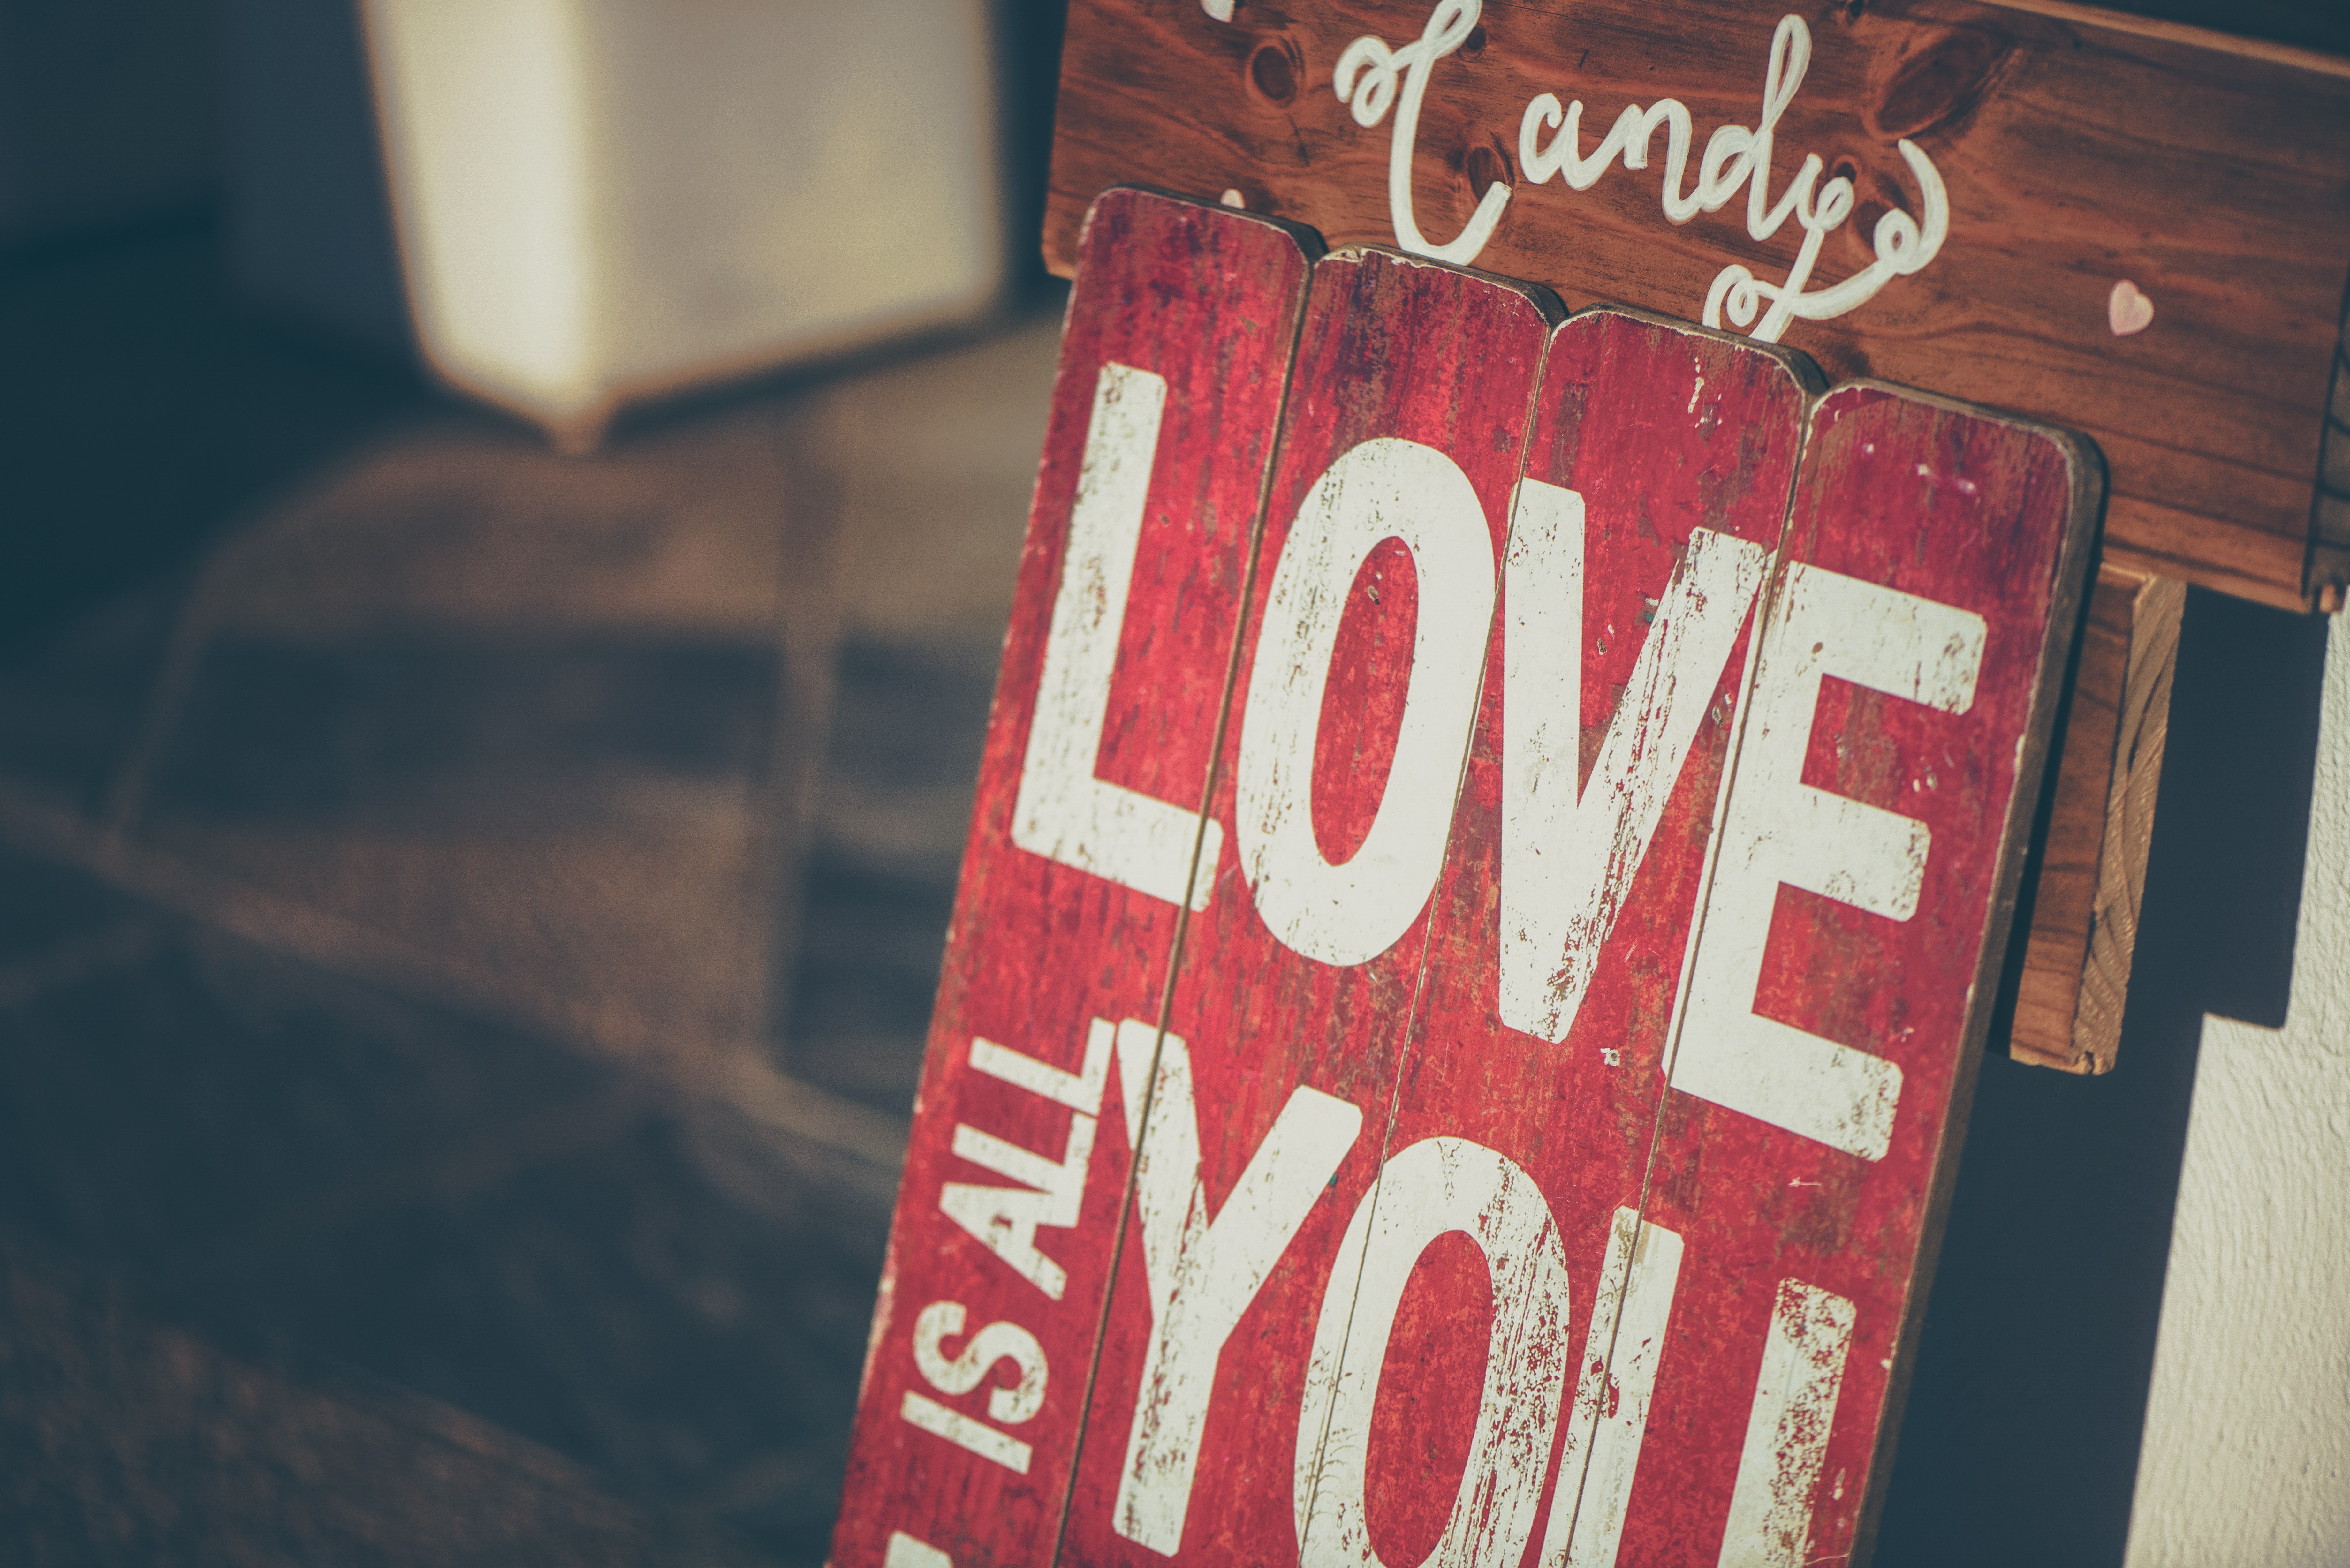
red, font, text, room, wood, signage, number